Video game graphics

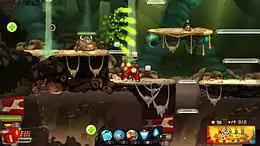
"Awesomenauts" is a side scrolling MOBA game.

A side-scrolling game or side-scroller is a video game in which the viewpoint is taken from the side, and the onscreen characters generally can only move, to the left or right. Games of this type make use of scrolling computer display technology, and sometimes parallax scrolling to suggest added depth.